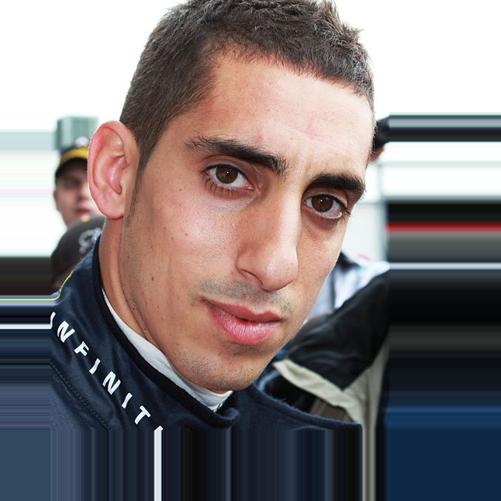
Age: 23